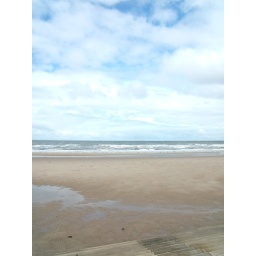
Some blue sky over the Irish sea but it didn't last!